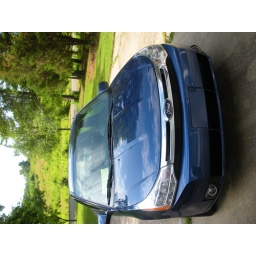
My car sitting at a house in Piedmont.